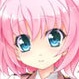
Portrait style: Anime Portrait